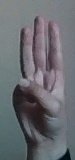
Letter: thaa